Reticular theory

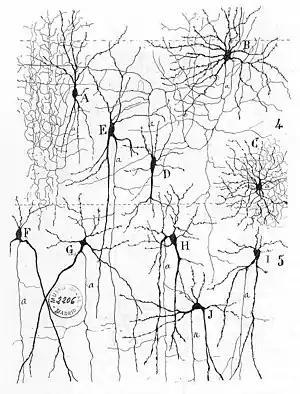
Ramón y Cajal's illustration of the neuronal morphologies in the auditory cortex

In 1877 an English physiologist Edward Schäfer described the absence of connections between the nerve elements in the mantles of the jellyfish. The Norwegian zoologist Fridtjof Nansen also reported in 1887 that he found no connections between the processes of the ganglion cells of aquatic animals in his doctoral research ("The Structure and Combination of Histological Elements of the Central Nervous System"). By the late 1880s, serious opposition to the reticular theory began to emerge. Wilhelm His in Leipzig studied the embryological development of the central nervous system and concluded that his observations were consistent with the classic cell theory (that nerve cells were individual cells), and not the reticular theory. In 1891, another German anatomist Wilhelm Waldeyer also supported the theory by stating that the nervous system, as other tissues, was composed of cells, which he named "neurons." Using the very same Golgi's technique, Ramón y Cajal confirmed that discrete neurons did exist, thereby strengthening the concept of the growing neuron doctrine. Golgi, however, never accepted these new findings, and a controversy and rivalry between the two scientists lasted even after they were jointly awarded the Nobel Prize in 1906. The Nobel award is even dubbed as creating the "storm center of histological controversy". Ramón y Cajal even commented that: "What a cruel irony of fate to pair, like Siamese twins united by the shoulders, scientific adversaries of such contrasting character!".